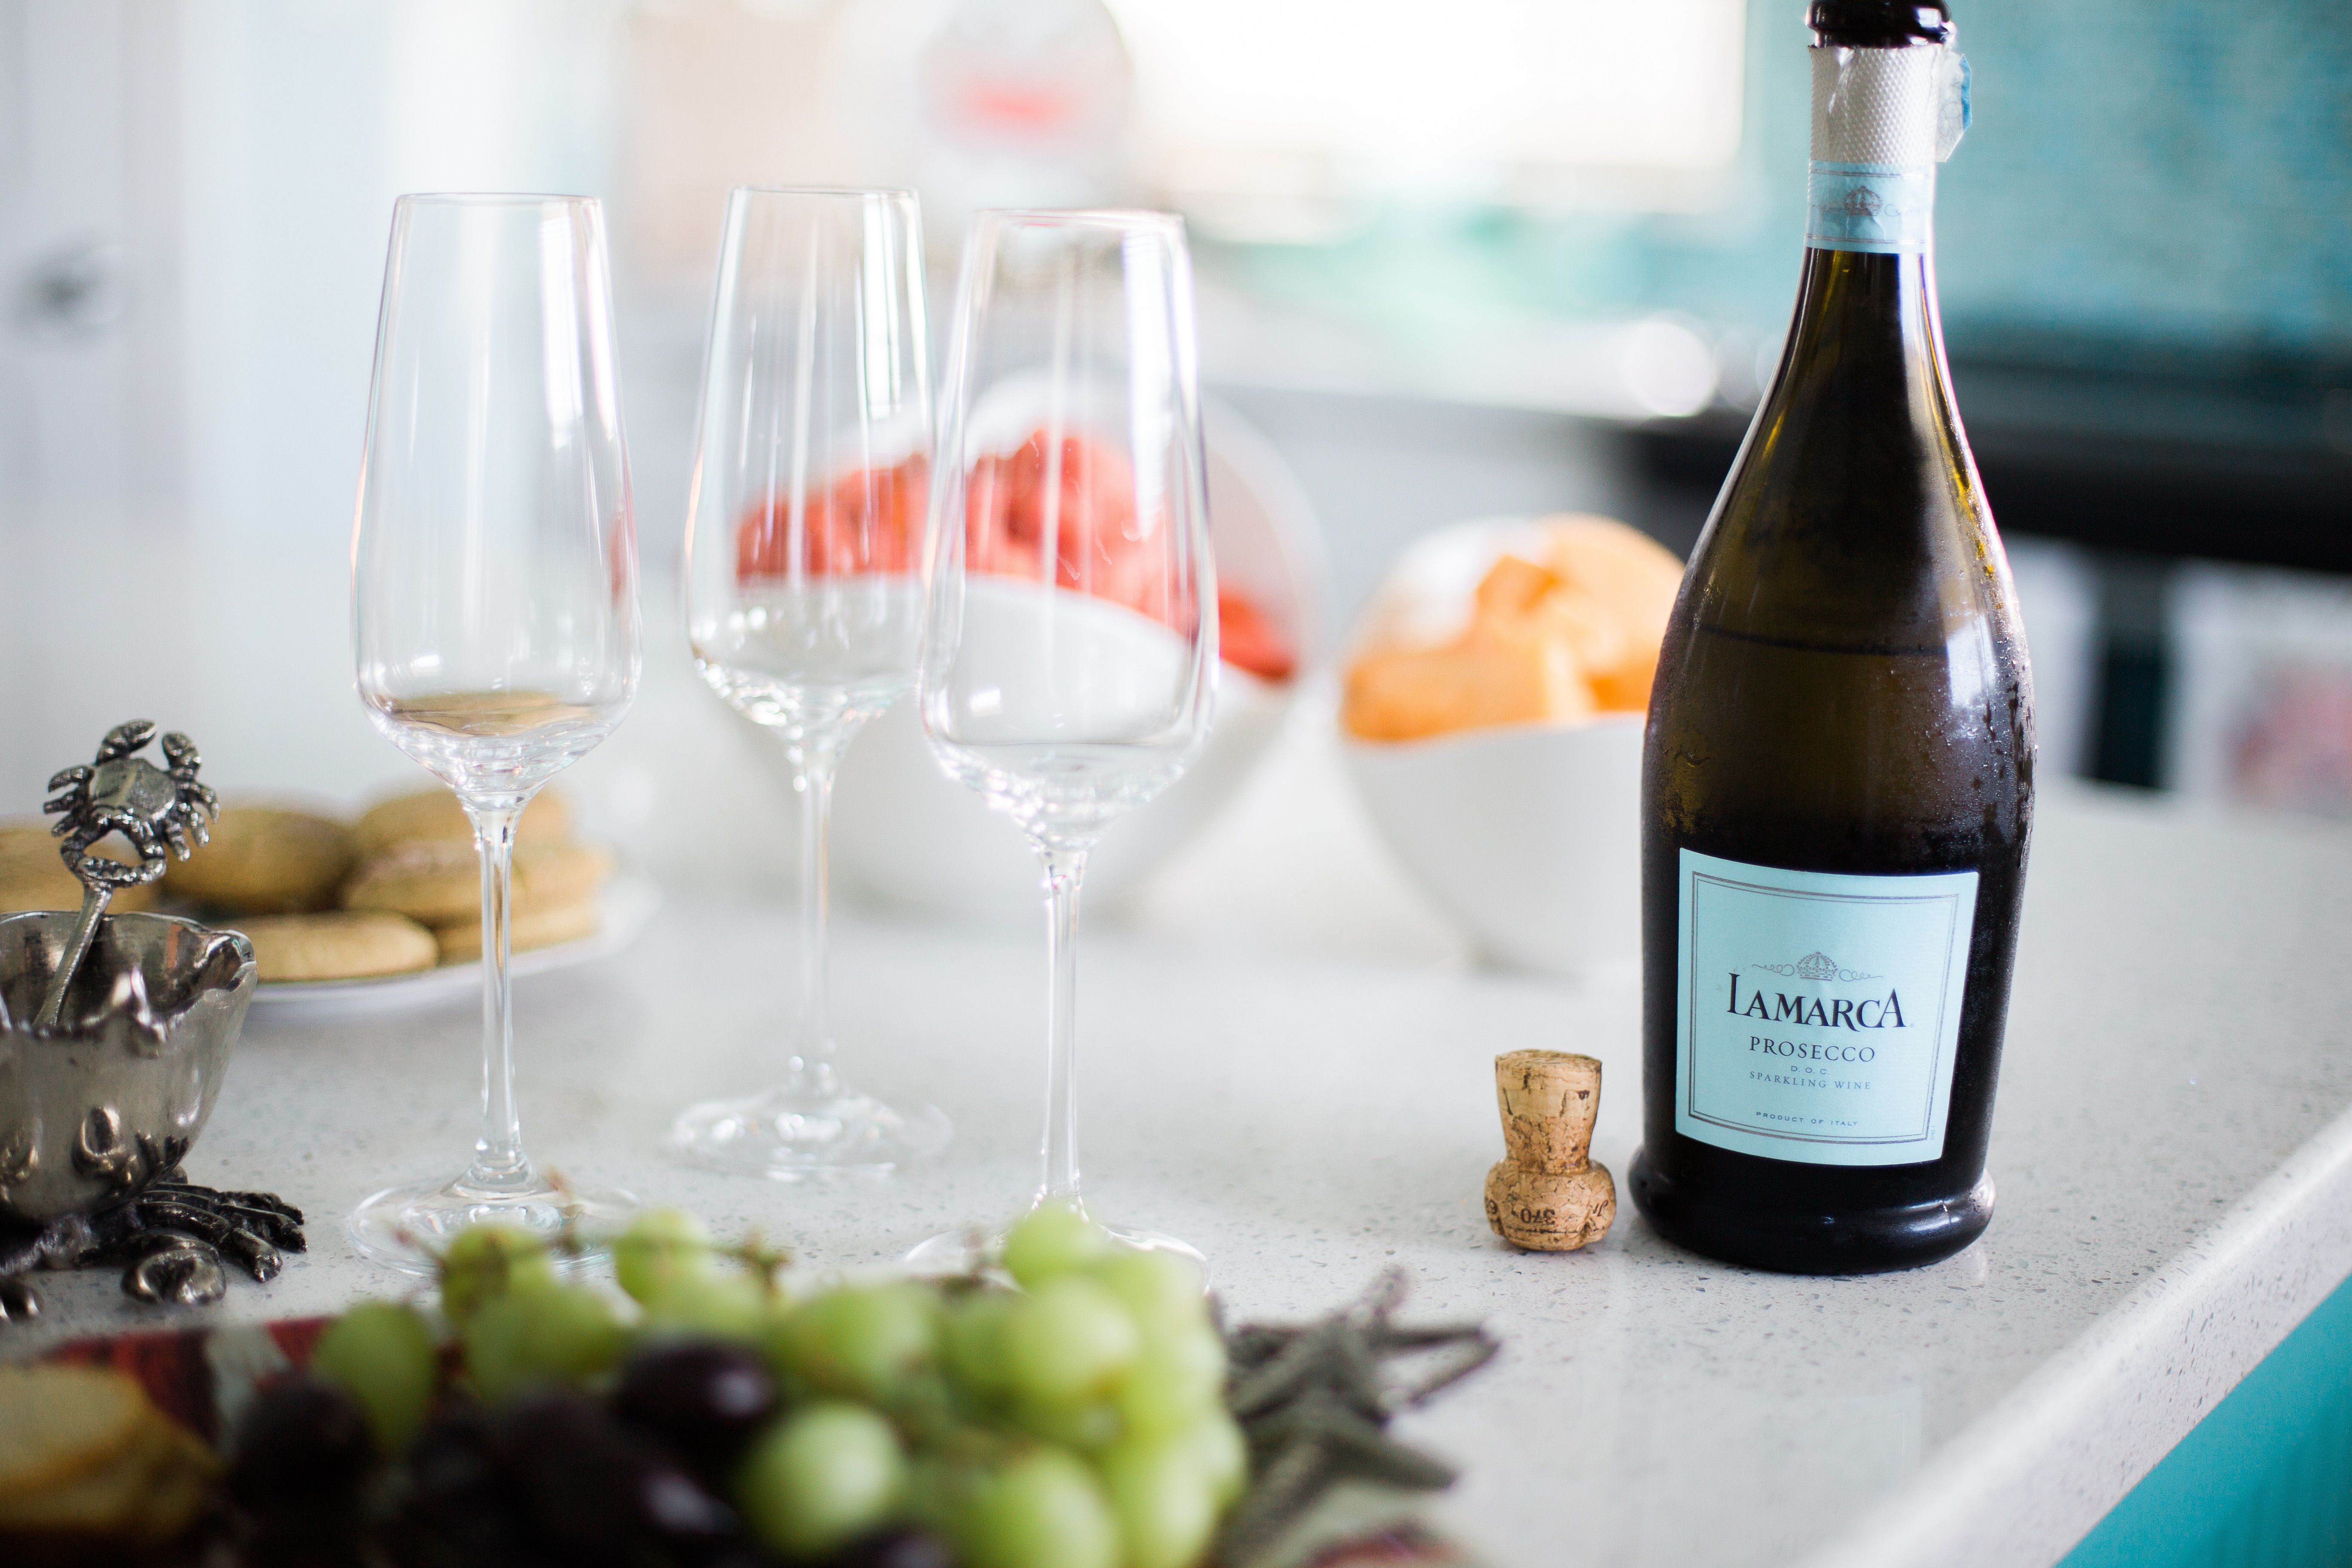
bottle, wine bottle, drink, wine, glass bottle, alcoholic beverage, alcohol, wine glass, champagne, red wine, stemware, glass, champagne stemware, barware, dessert wine, white wine, drinkware, distilled beverage, food, tableware, liqueur, grape